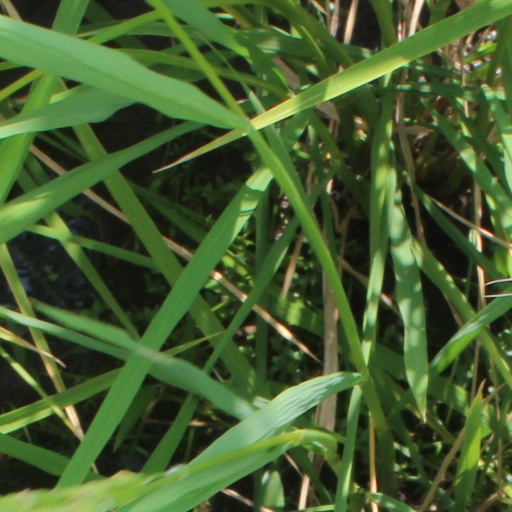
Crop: rice